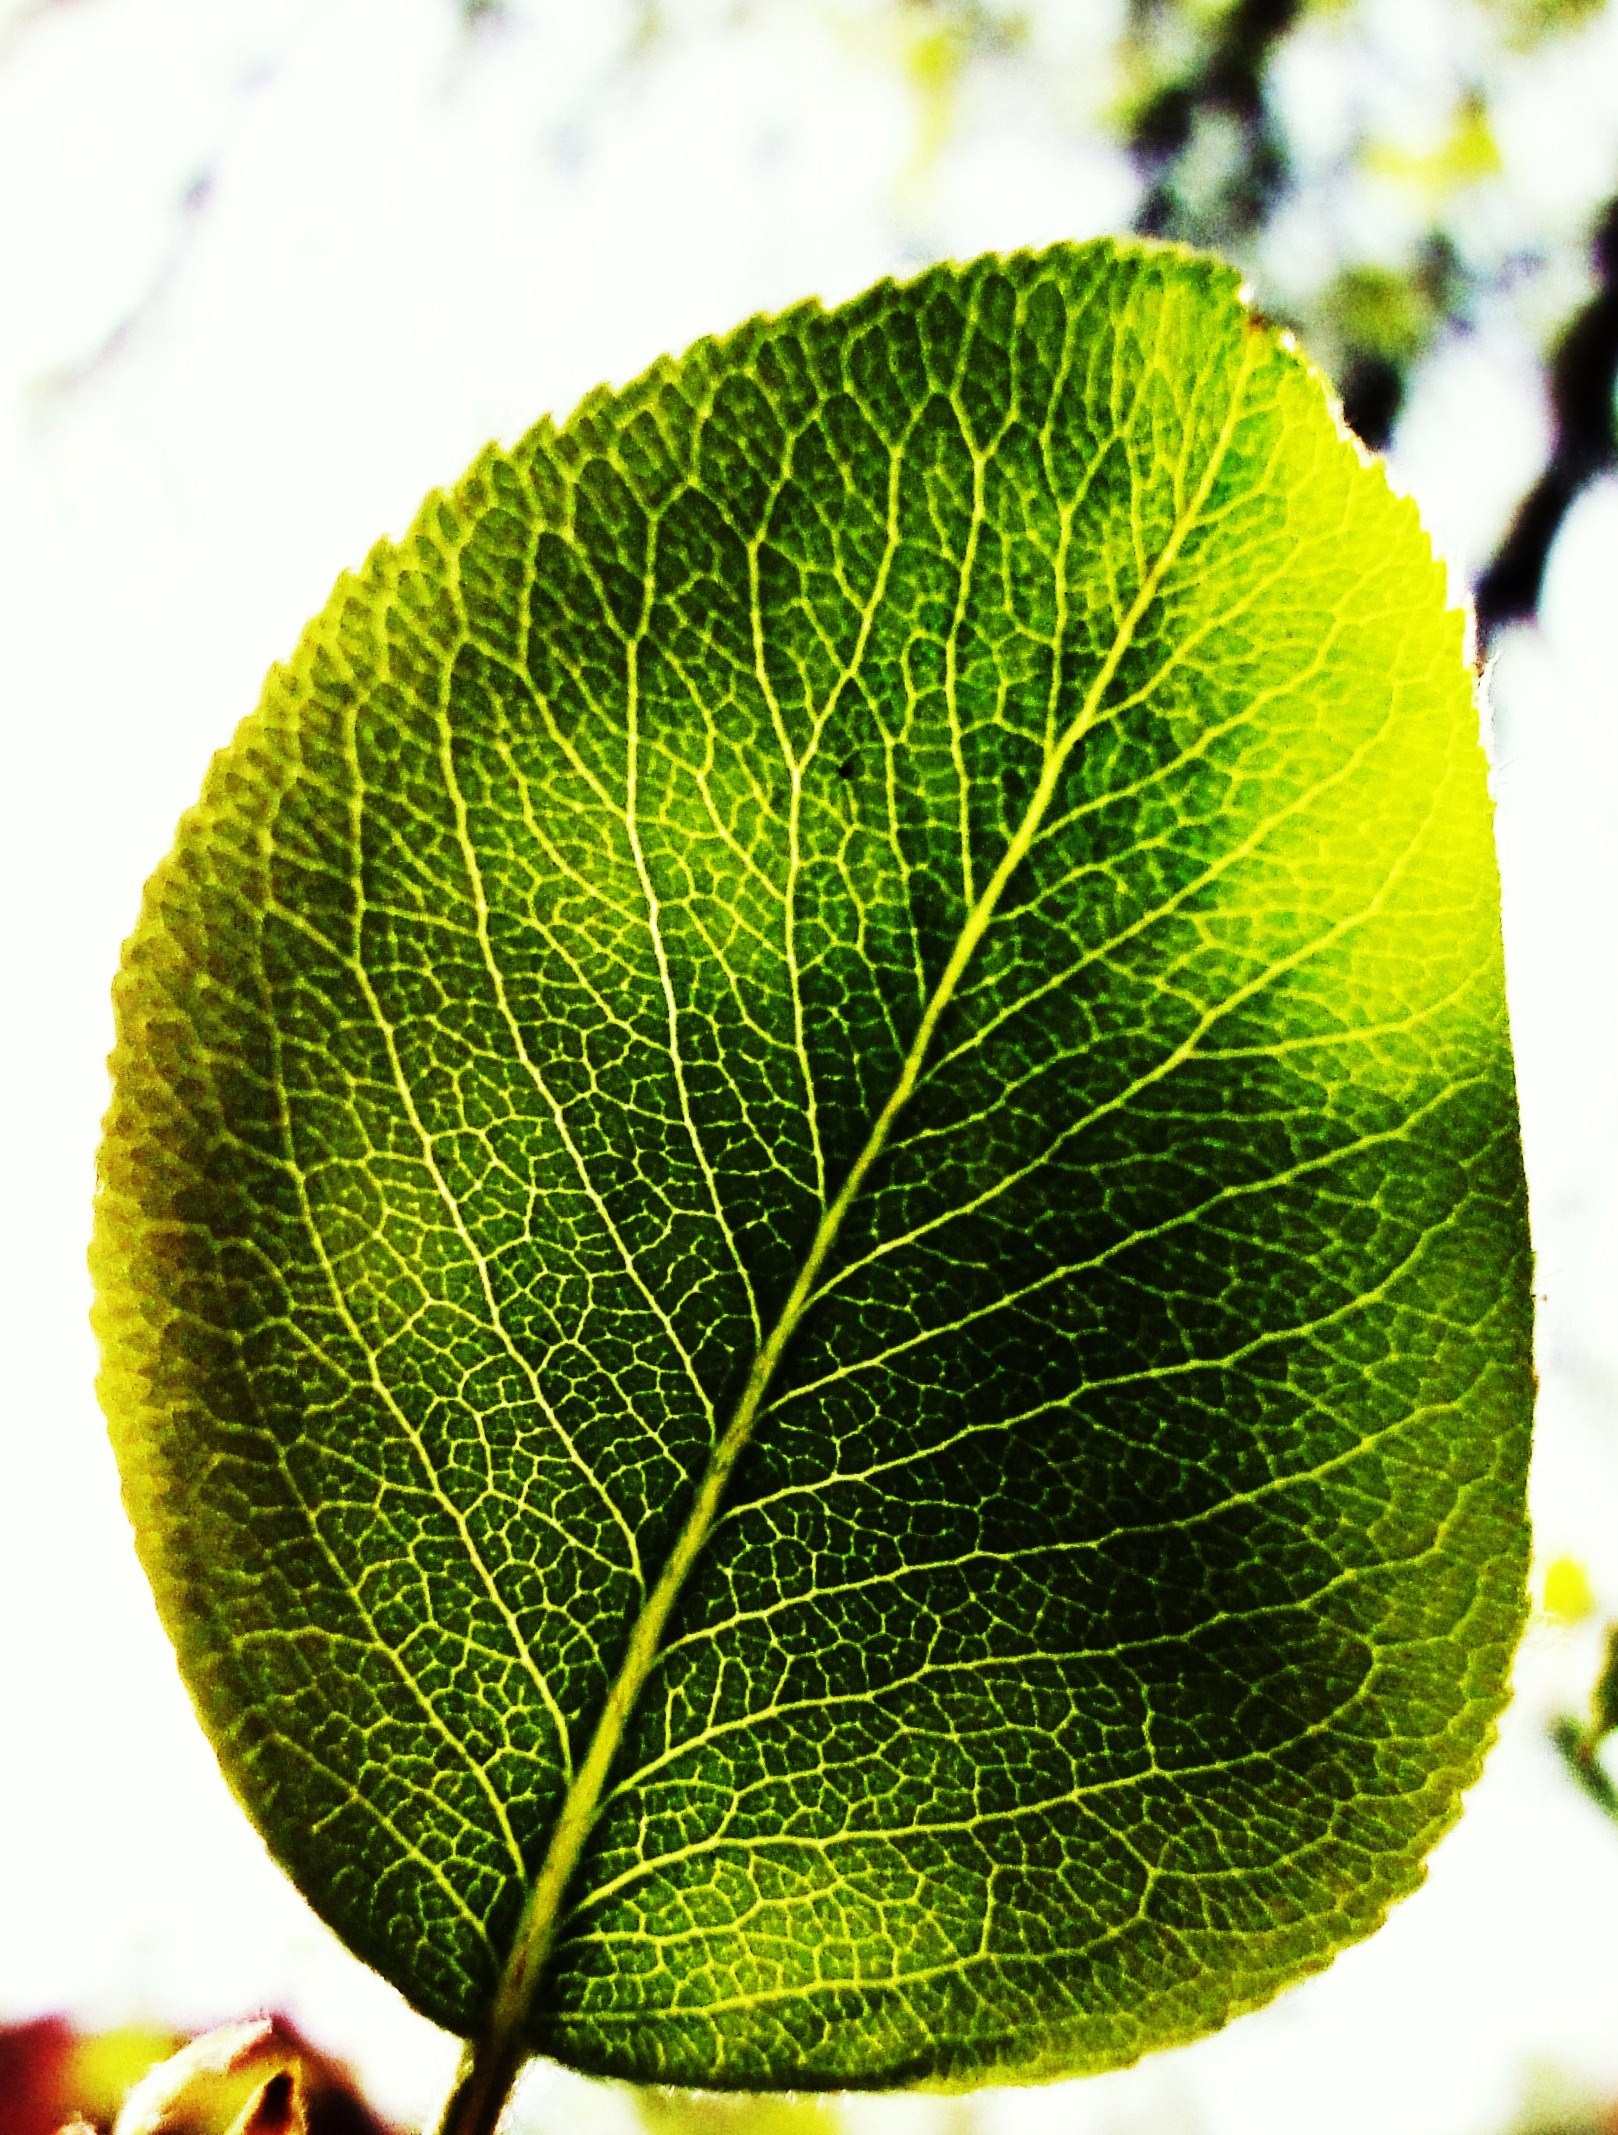
tree, nature, branch, plant, sun, fruit, leaf, flower, environment, food, green, produce, macro, flora, macro photography, flowering plant, land plant